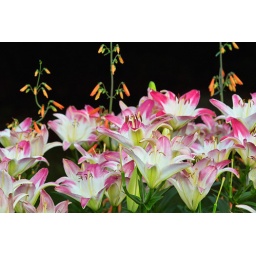
105mm EX DG lens; auto white balance, processed in SPP3.5.1 with minimal edit of sliders; 0 on colorwheel